Killing Lincoln (film)

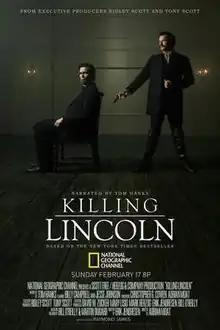
Film poster

Killing Lincoln is an American television film inspired by the 2011 book of the same name by Bill O'Reilly and Martin Dugard. This two-hour political docudrama contains events surrounding the presidency and assassination of Abraham Lincoln. It was originally broadcast on National Geographic Channel on February 17, 2013. Narrated and hosted by American actor Tom Hanks, the film stars Billy Campbell as President Lincoln and Jesse Johnson as John Wilkes Booth. It was written and executive produced by Erik Jendresen ("Band of Brothers"), directed by Adrian Moat ("Gettysburg"), produced by Chris Cowen, Mark Herzog, Ridley Scott, Tony Scott, Mary Lisio, David Zucker, and Terri Weinberg.